Doug Pruden

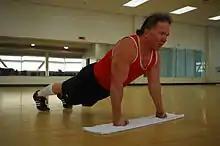
Doug Pruden doing knuckle push ups in Edmonton. (2015)

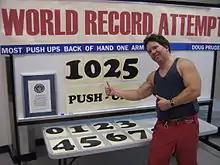
Doug Pruden did 1025 back of hand push ups on one hand in 1 hour at Don Wheaton Family YMCA

Pruden has appeared on numerous television shows including the "Late Show with David Letterman", "Open Mike with Mike Bullard", "Big Breakfast", CTV news feature story, The "National Post", "The Globe and Mail", and many other newspapers and radio stations. He has entries (with photo)in the 2008, Guinness World Records book and 2010 book, Open Record Book, The Book of Alternative Records [www.alternativerecords.co.uk]; an entry in "Canada’s Biggest, Smallest, Fastest, Strongest". by: [www.lonepinepublishing.com] Lonepine Publishers, To be released April 2010. "Avenue Magazine" feature story of Edmonton performers. [www.avenuemagazine.com]. also Dec. issue. "Hector ig Canada" world record holder mentioned TG4 television site. "Ira's Abs" website story. Doug is also mentioned in the new 2010 book by Paul Wade (coach), "Convict Conditioning" How to bust free of all weakness- using the lost secrets of supreme survival strength". Doug is mentioned on page 68 of the book available at DragonDoor.com website. Doug Pruden is in a story by Mark Lamoureux [www.vice.com] Doug Pruden is in a story and blog by Todd Kuslikis of [www.ashotofadrenaline.net] Jan 26, 2016. Doug Pruden is named twice in the Guinness World Records website.